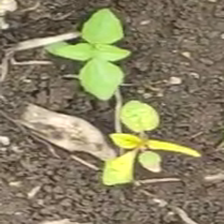
Weed species: Moti_dudhi(Euphorbia_geneculata_L)